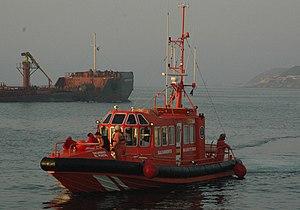
Classe Salvamar est une classe de navire de sauvetage de la marine espagnole, mais civile. À ce titre, elle est mise en œuvre par la Sociedad de Salvamento y Seguridad Marítima dépendant du Ministère de l'Équipement.
La Sociedad Estatal de Salvamento y Seguridad Marítima, aussi connue par SASEMAR et Salvamento Marítimo est un établissement public chargé de la sûreté maritime dans les eaux espagnoles. Il est placé sur dépendance directe du ministère de l'Équipement via la Direction générale de la Marine marchande.